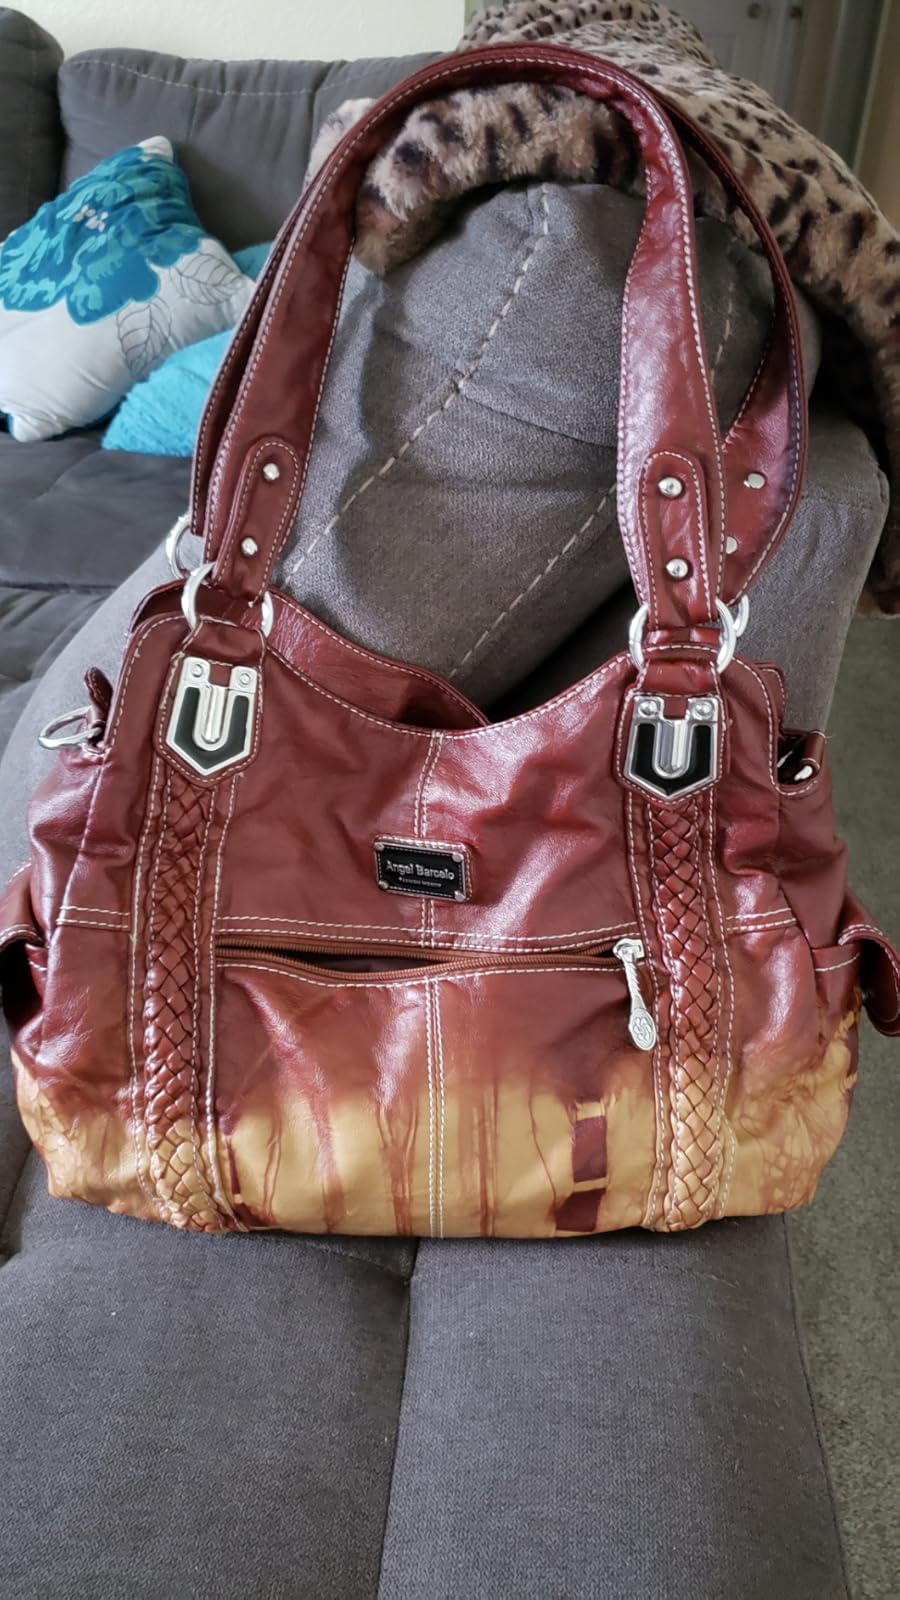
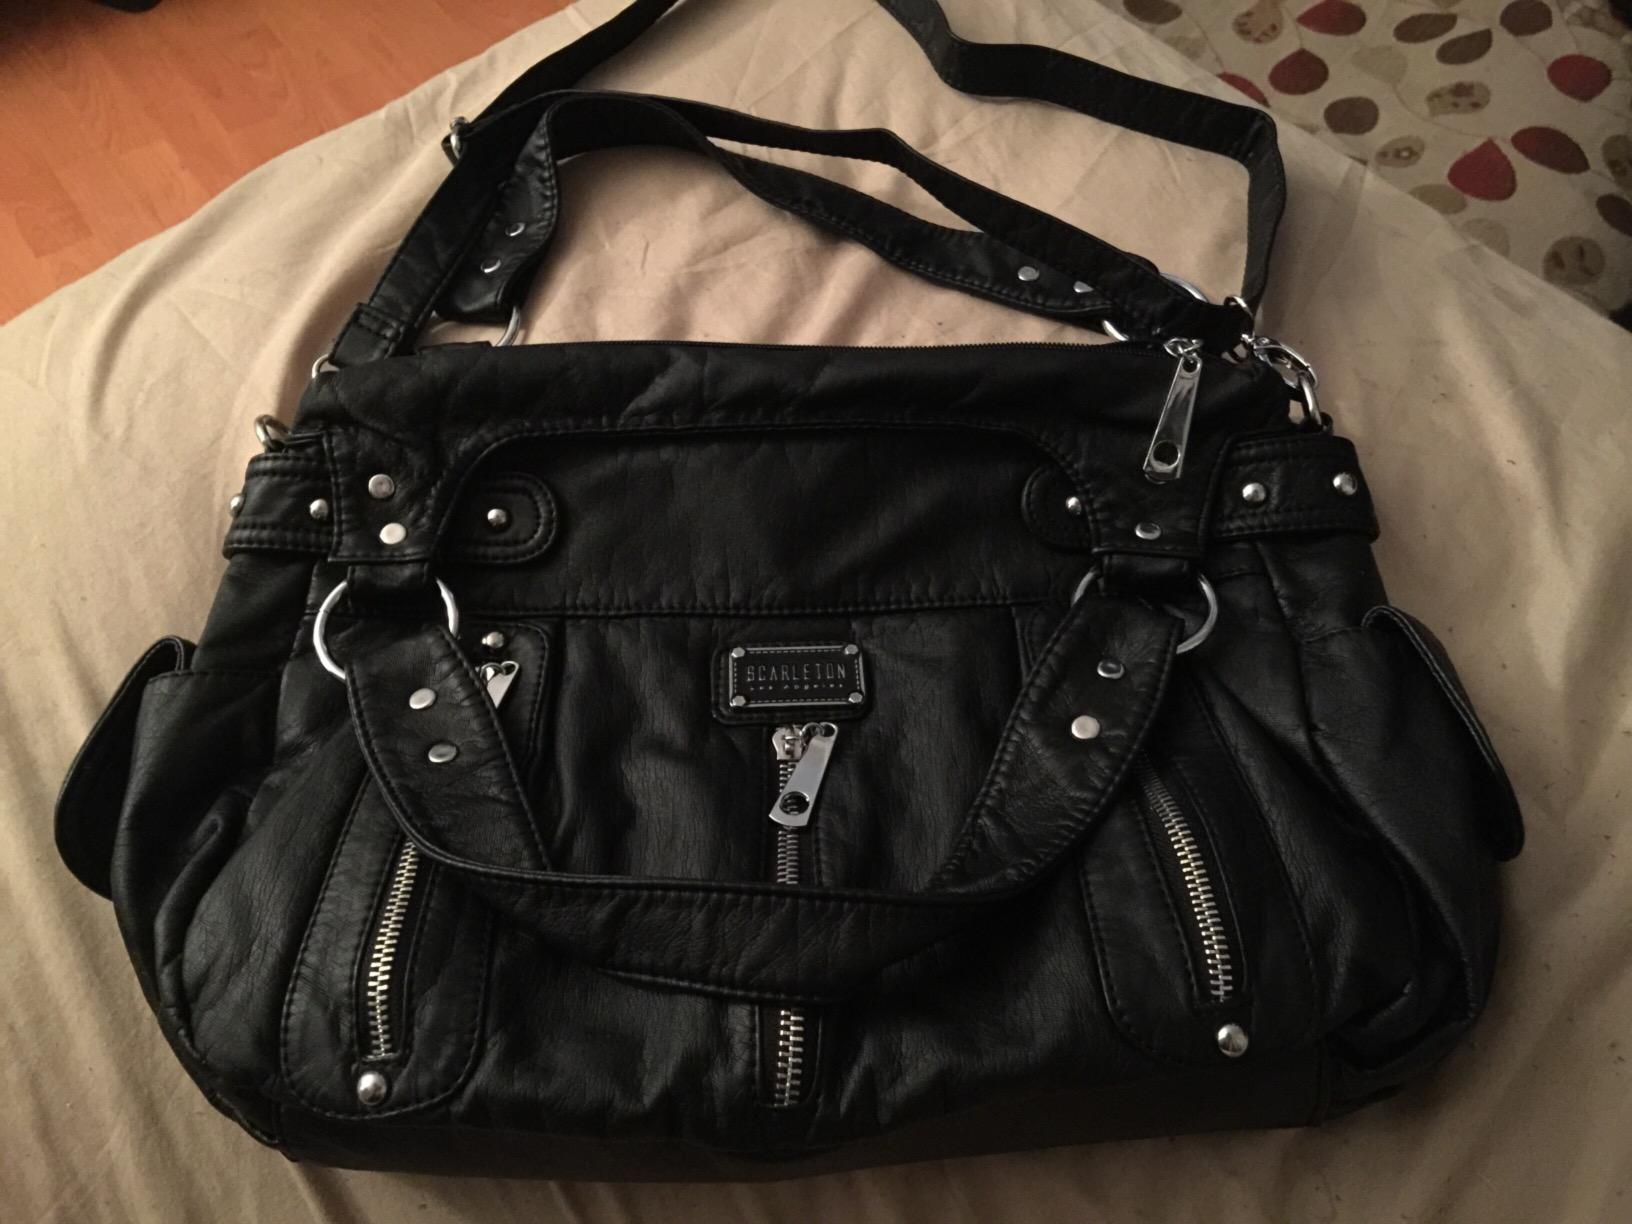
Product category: accessories_handbag
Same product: no